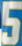
Number: 5